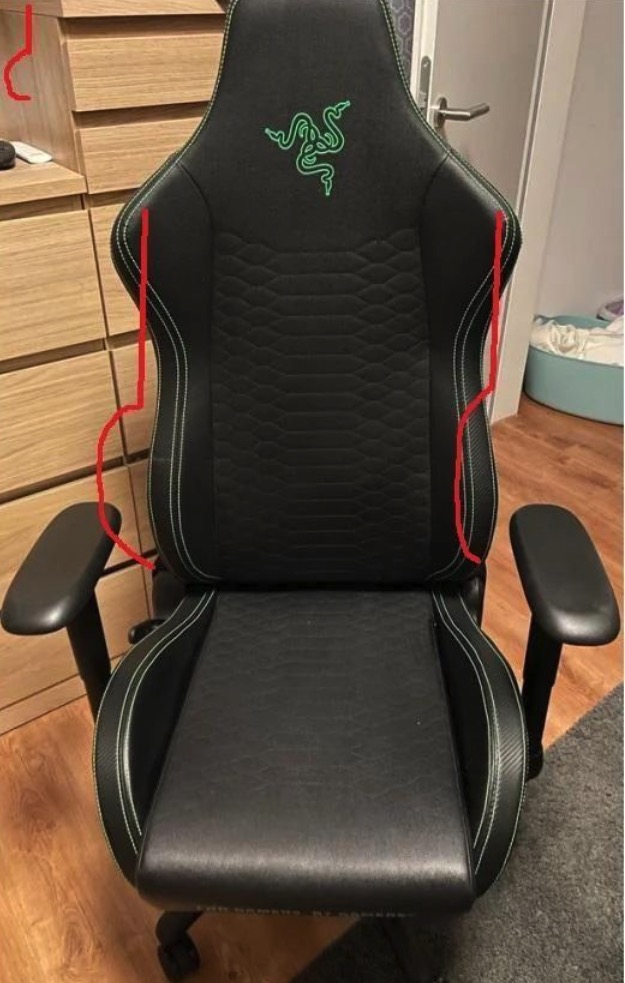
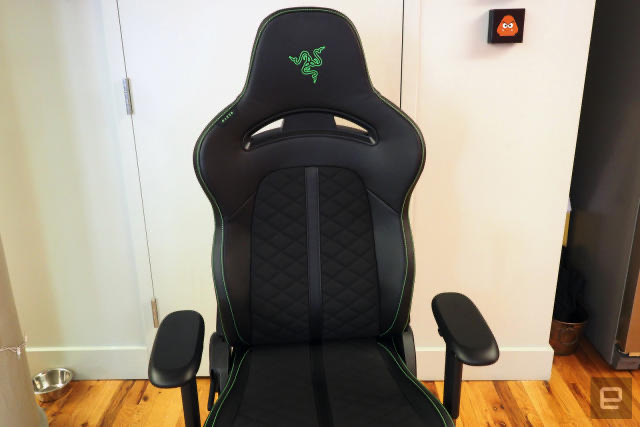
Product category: items_chair
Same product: no